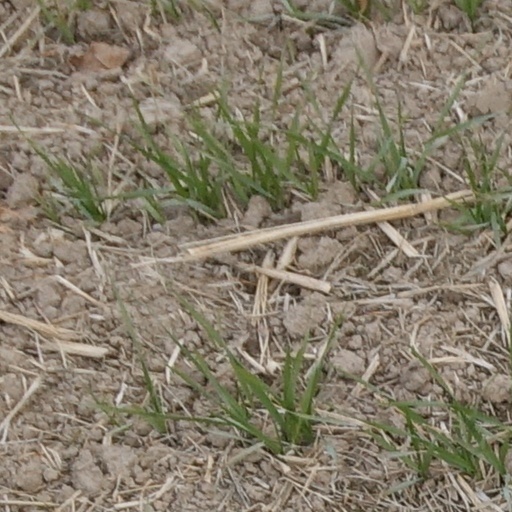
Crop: wheat